Palestinian rocket attacks on Israel

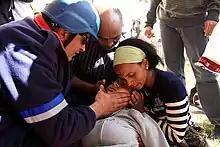
An Israeli woman injured by a Hamas Grad rocket fired at Beer Sheva from Gaza.

On 18 January 2009, following a unilateral ceasefire declaration by Israel, Hamas and Islamic Jihad announced that they would cease rocket attacks for one week. After that, rockets and mortar attacks continued almost daily through February.